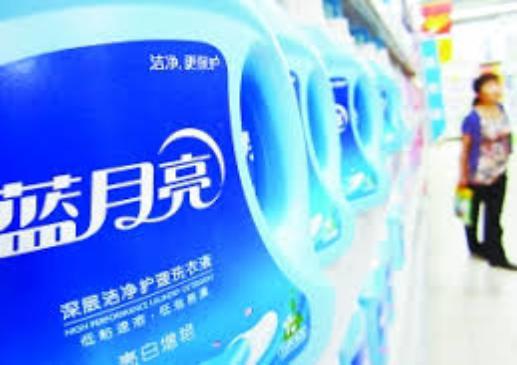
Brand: bluemoon
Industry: Necessities